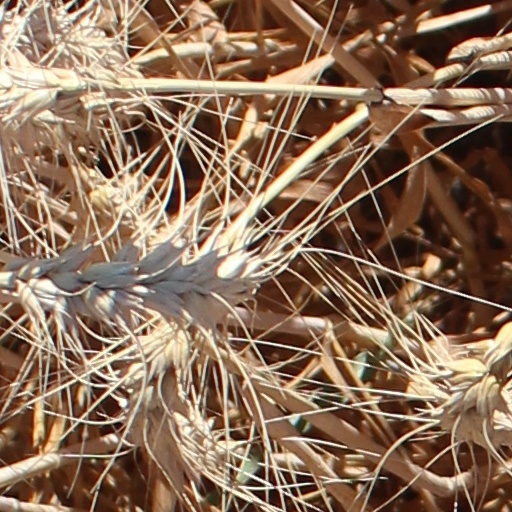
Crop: wheat